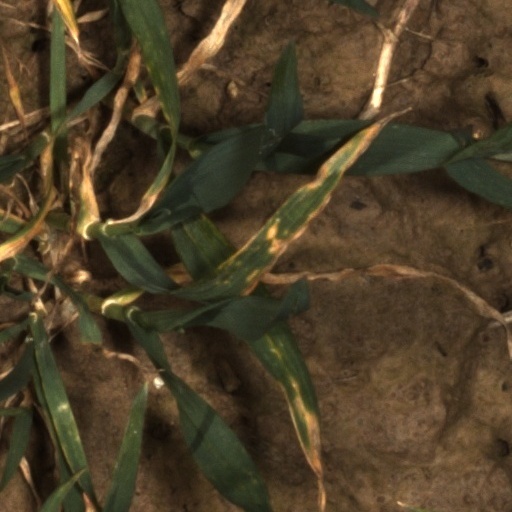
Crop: wheat